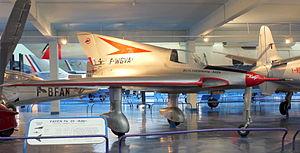
Avion expérimentatal français Payen PA 49 Mise au point de l'aile Delta sur un avion à réaction (1951), Musée de l'Air et de l'Espace, Paris Le Bourget (France)